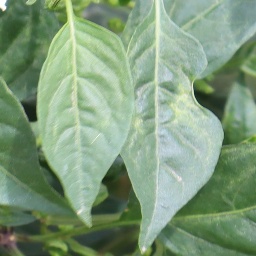
Label: healthy